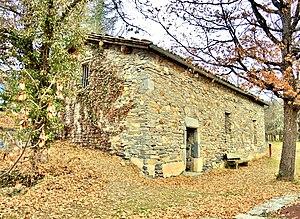
Ancienne église sainte Madeleine, sur le site de Vieil Eyguians.